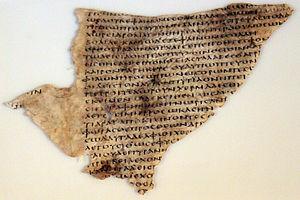
Mélanippe enchaînée est une tragédie grecque fragmentaire d'Euripide, reprenant le mythe de Mélanippe ou Arné. Son texte a été en grande partie perdu : on ne le connaît que par des fragments.